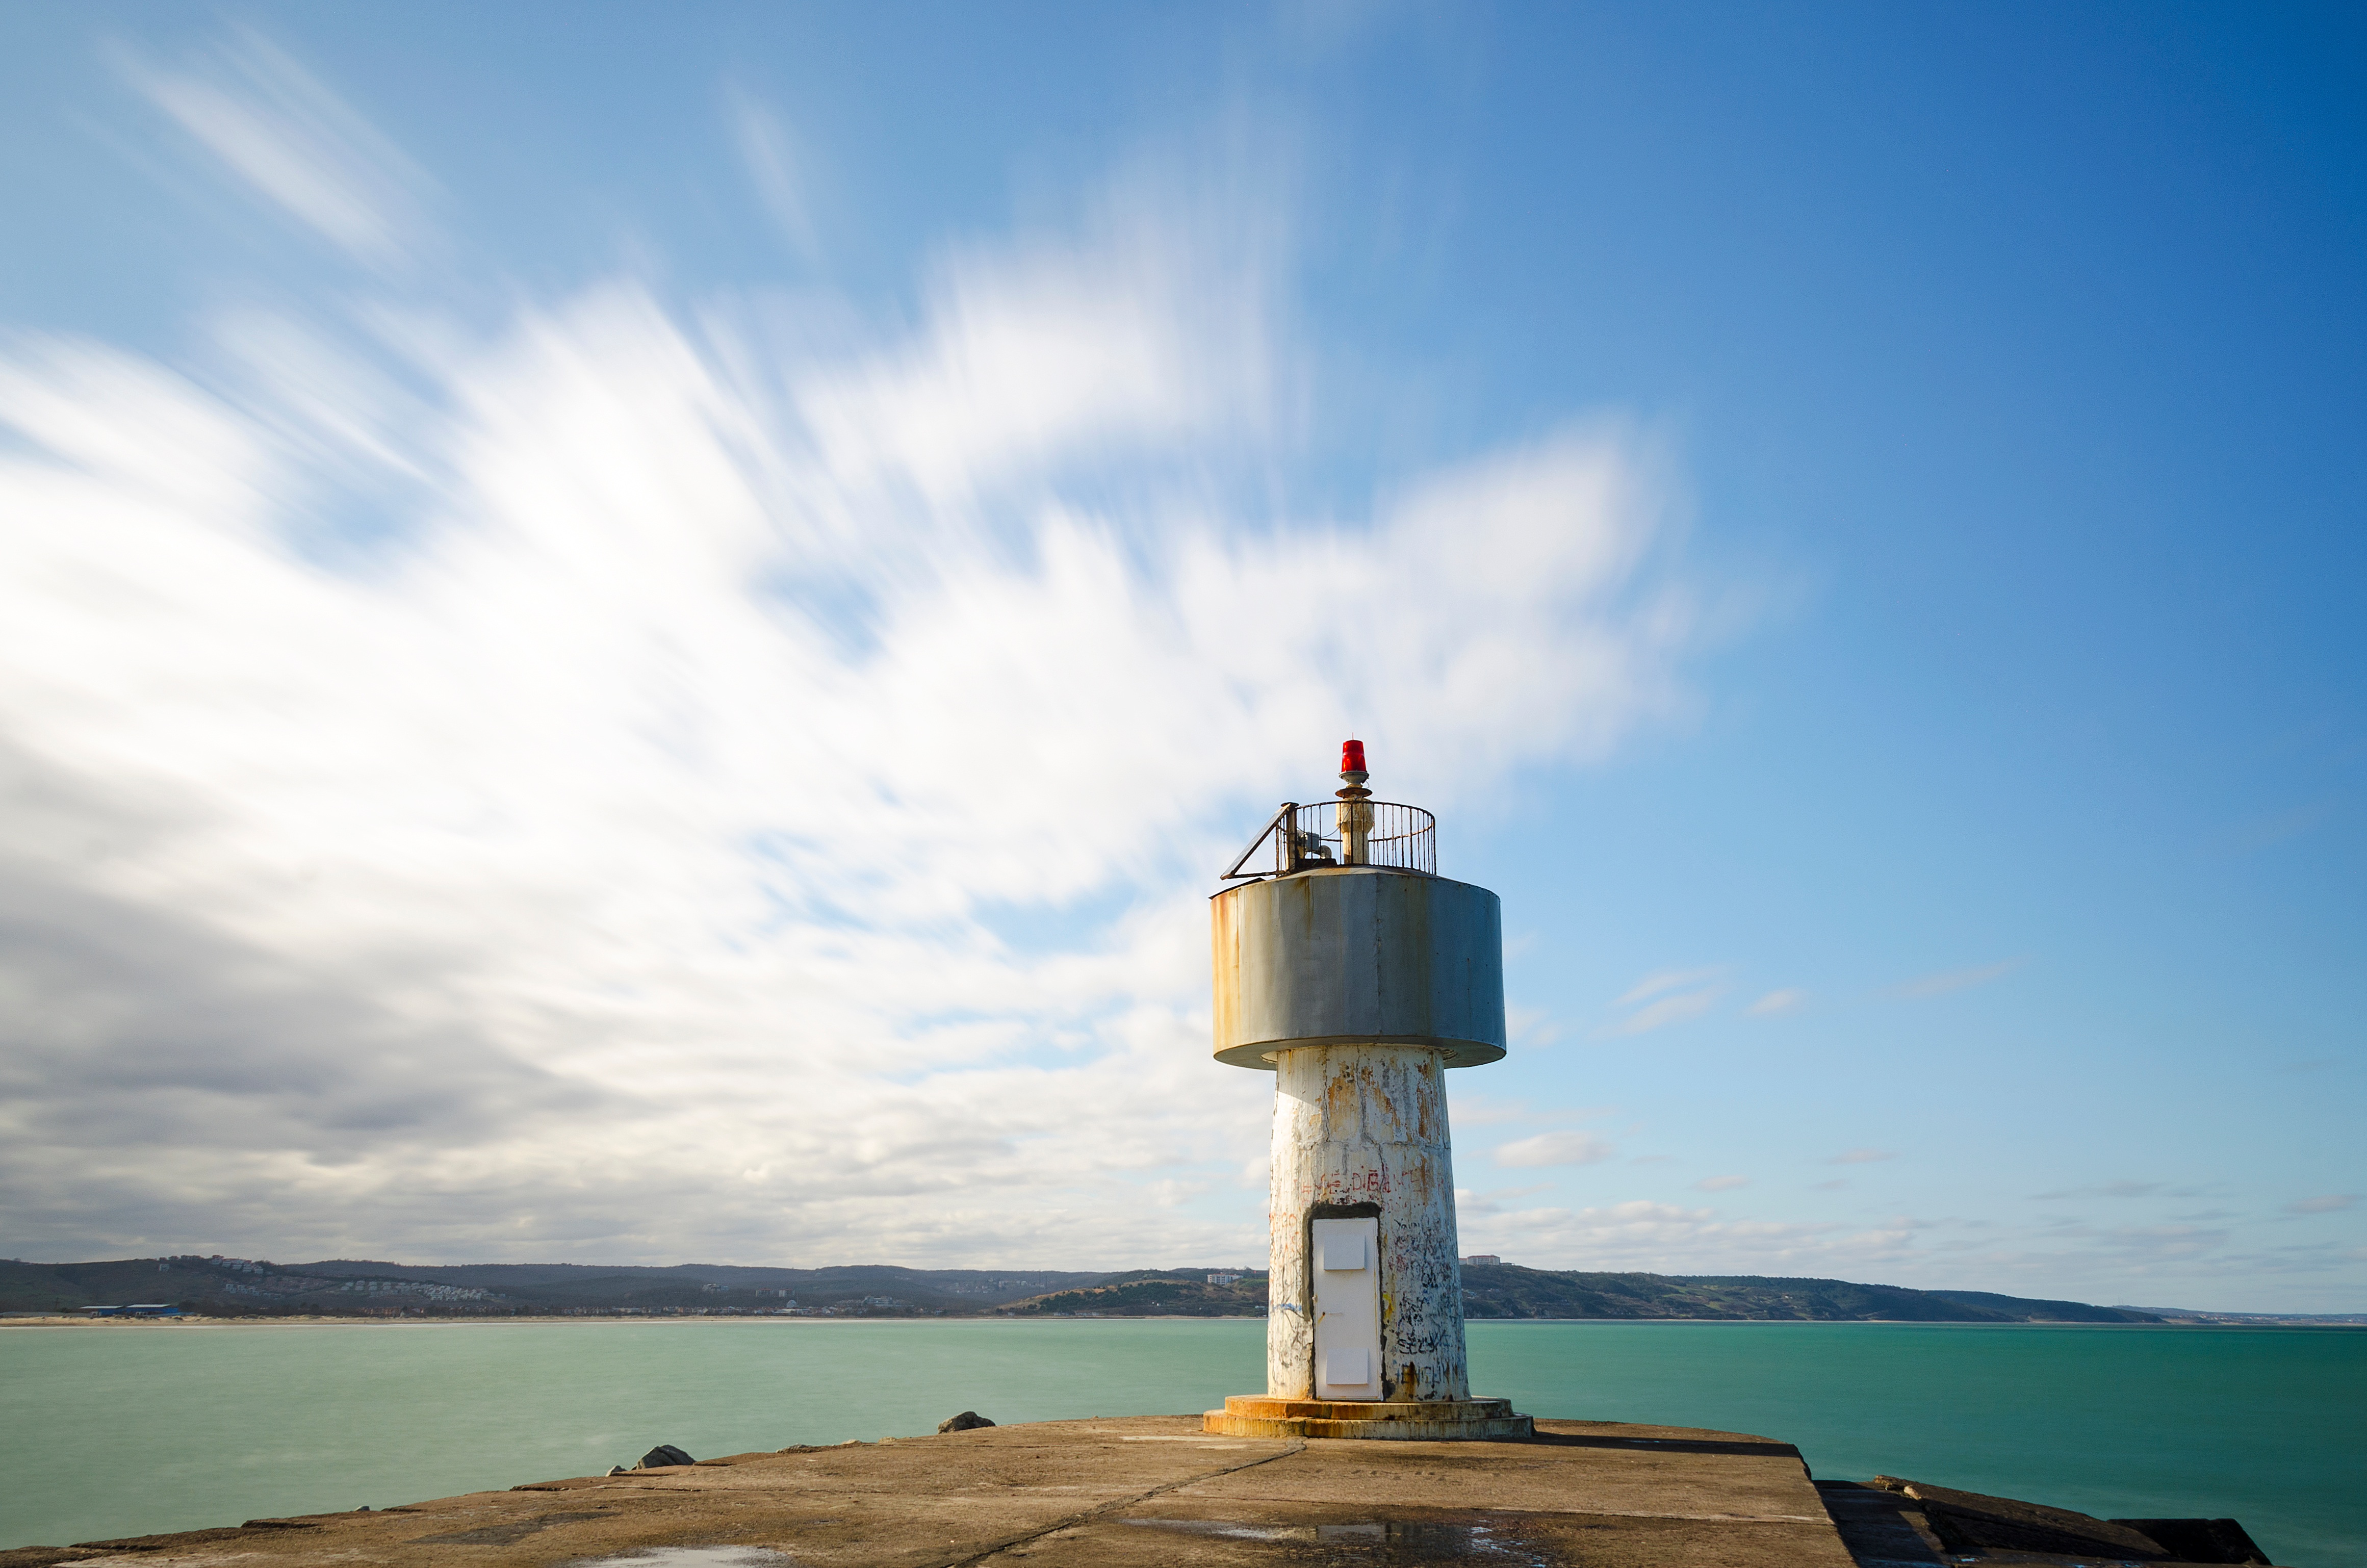
sea, coast, ocean, cloud, lighthouse, tower, bay, cape